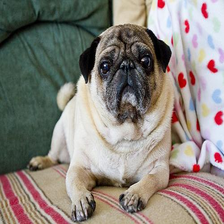
Species: dog
Breed: pug